Richard A. Chaifetz School of Business

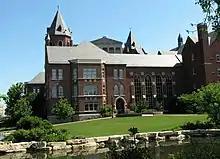
Richard A. Chaifetz School of Business, seen from the central mall.

Richard A. Chaifetz School of Business is the business school of Saint Louis University, a Jesuit, Catholic university located in St. Louis, Missouri. It is named after Richard Chaifetz, chairman and C.E.O. of ComPsych Corp., following his $27 million gift to the university. The school's Richard A. Chaifetz Center for Entrepreneurship consistently ranks in the Top 10 and, in 2010, was ranked "Top 5 for Entrepreneurs" by Fortune (magazine). The school's undergraduate business program ranks #71 in the US according to U.S. News & World Report. In 2019, four of the school's graduate programs were internationally ranked, including Entrepreneurship (No. 12), International Business (No. 13), Supply Chain Management (No. 15), and Accounting (No. 28).